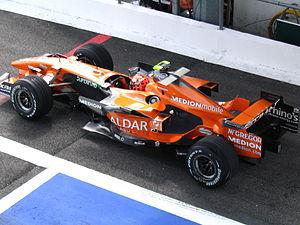
Le Grand Prix de France 2007, disputé sur le circuit de Nevers Magny-Cours à 12 km au sud de Nevers le 1ᵉʳ juillet 2007, est la 776ᵉ course du championnat du monde de Formule 1 courue depuis 1950 et la huitième épreuve du championnat 2007.